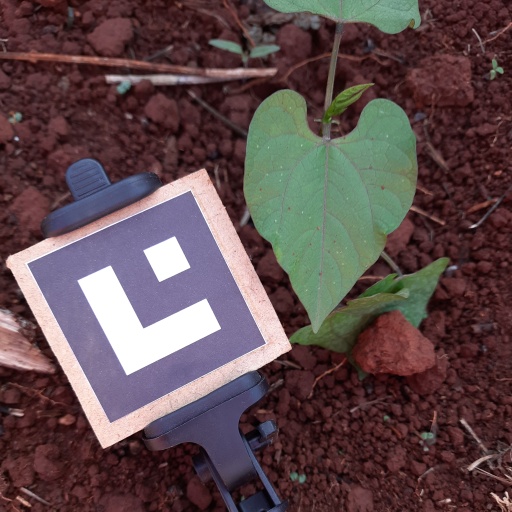
Observations: flat surface, no eating holes, with soild dust, under shade